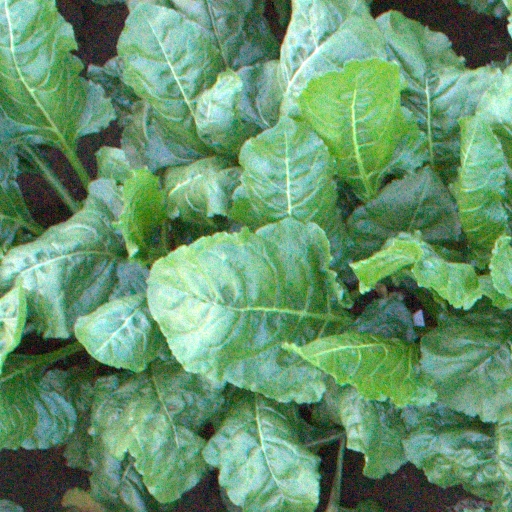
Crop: sugar beet